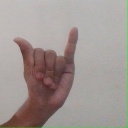
अक्षर: य